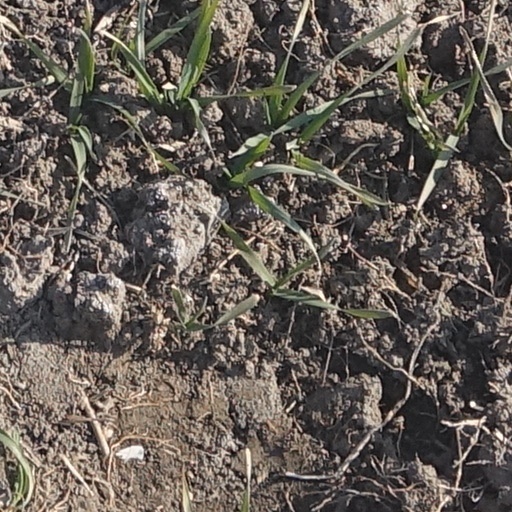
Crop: wheat